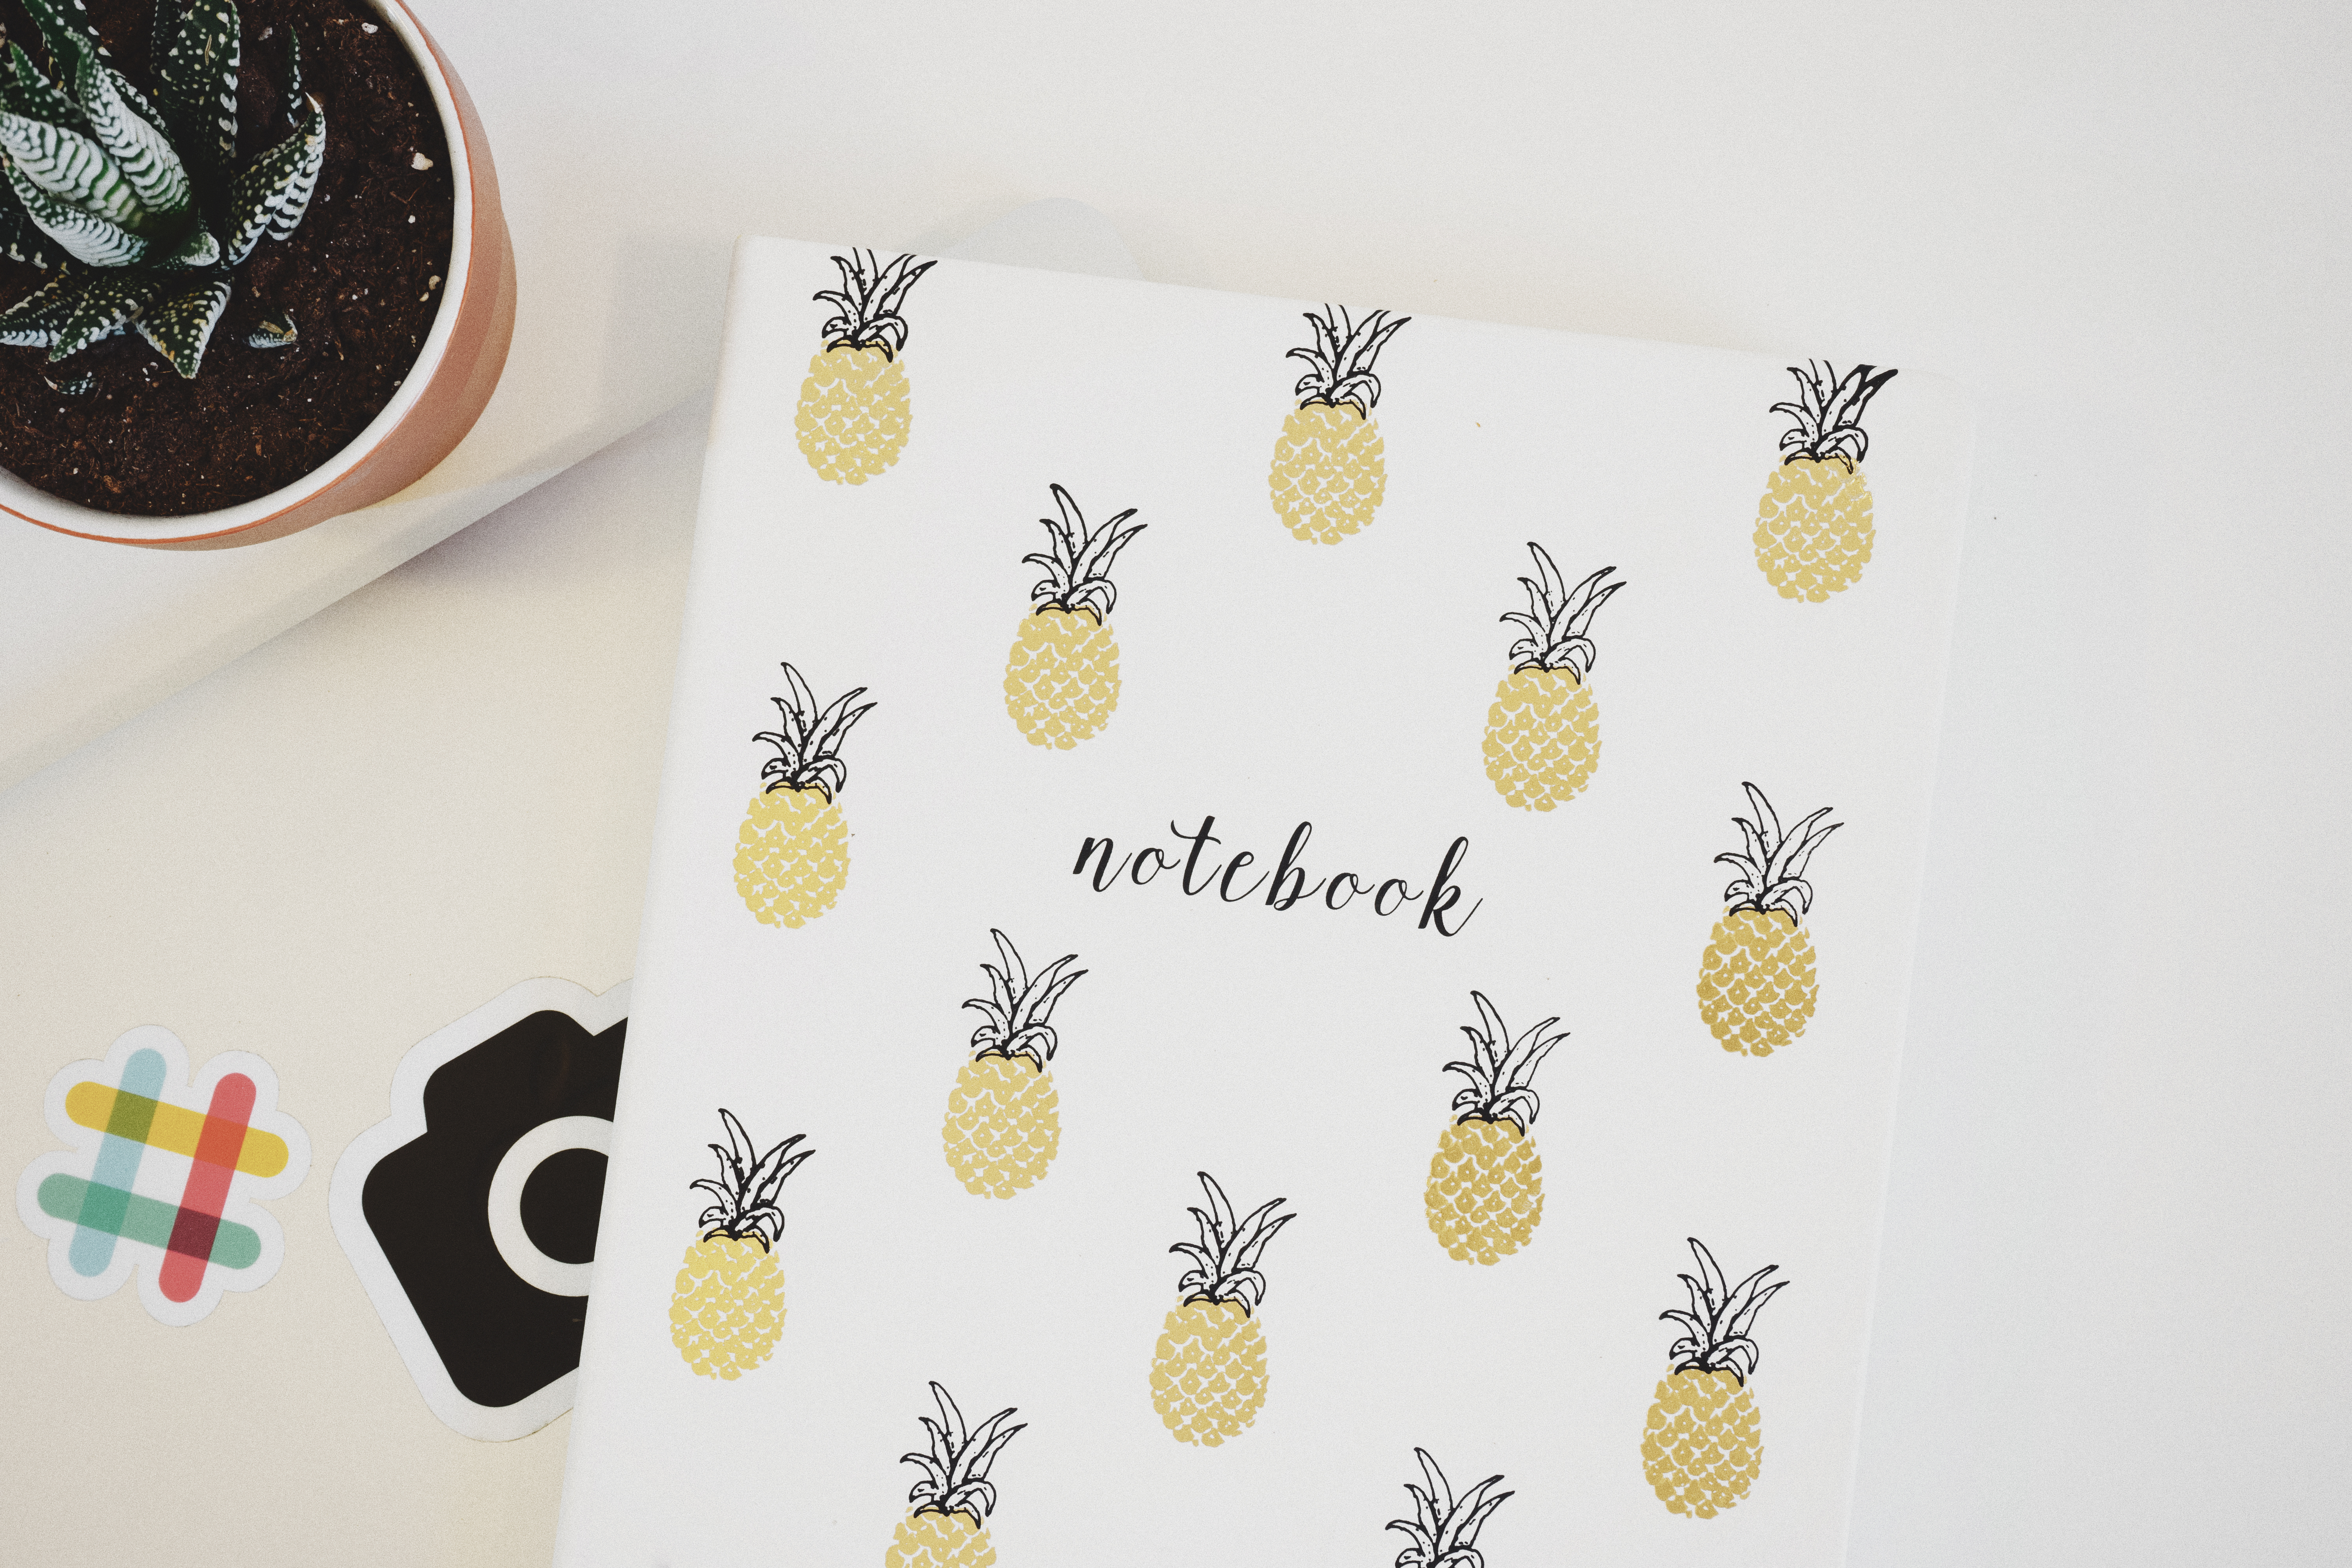
notebook, plant, pattern, succulent, yellow, paper, pineapple, art, design, stickers, calligraphy, pot plant